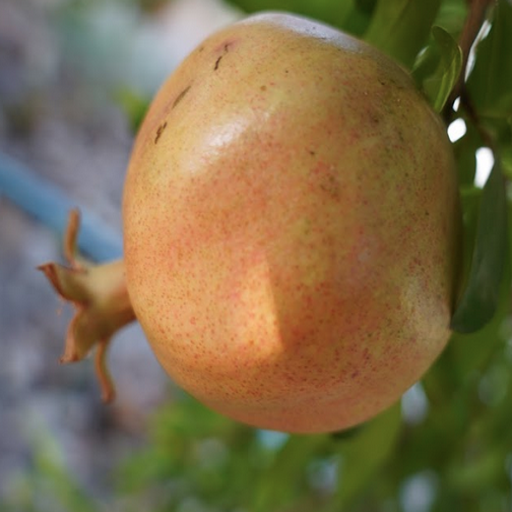
Label: Healthy